Candida Royalle

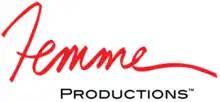
Femme Productions logo

After graduating from the Parsons School of Design, she moved to California and began performing with the avant-garde theater group The Cockettes. In 1975, she played Divine's daughter in the play "The Heartbreak of Psoriasis".